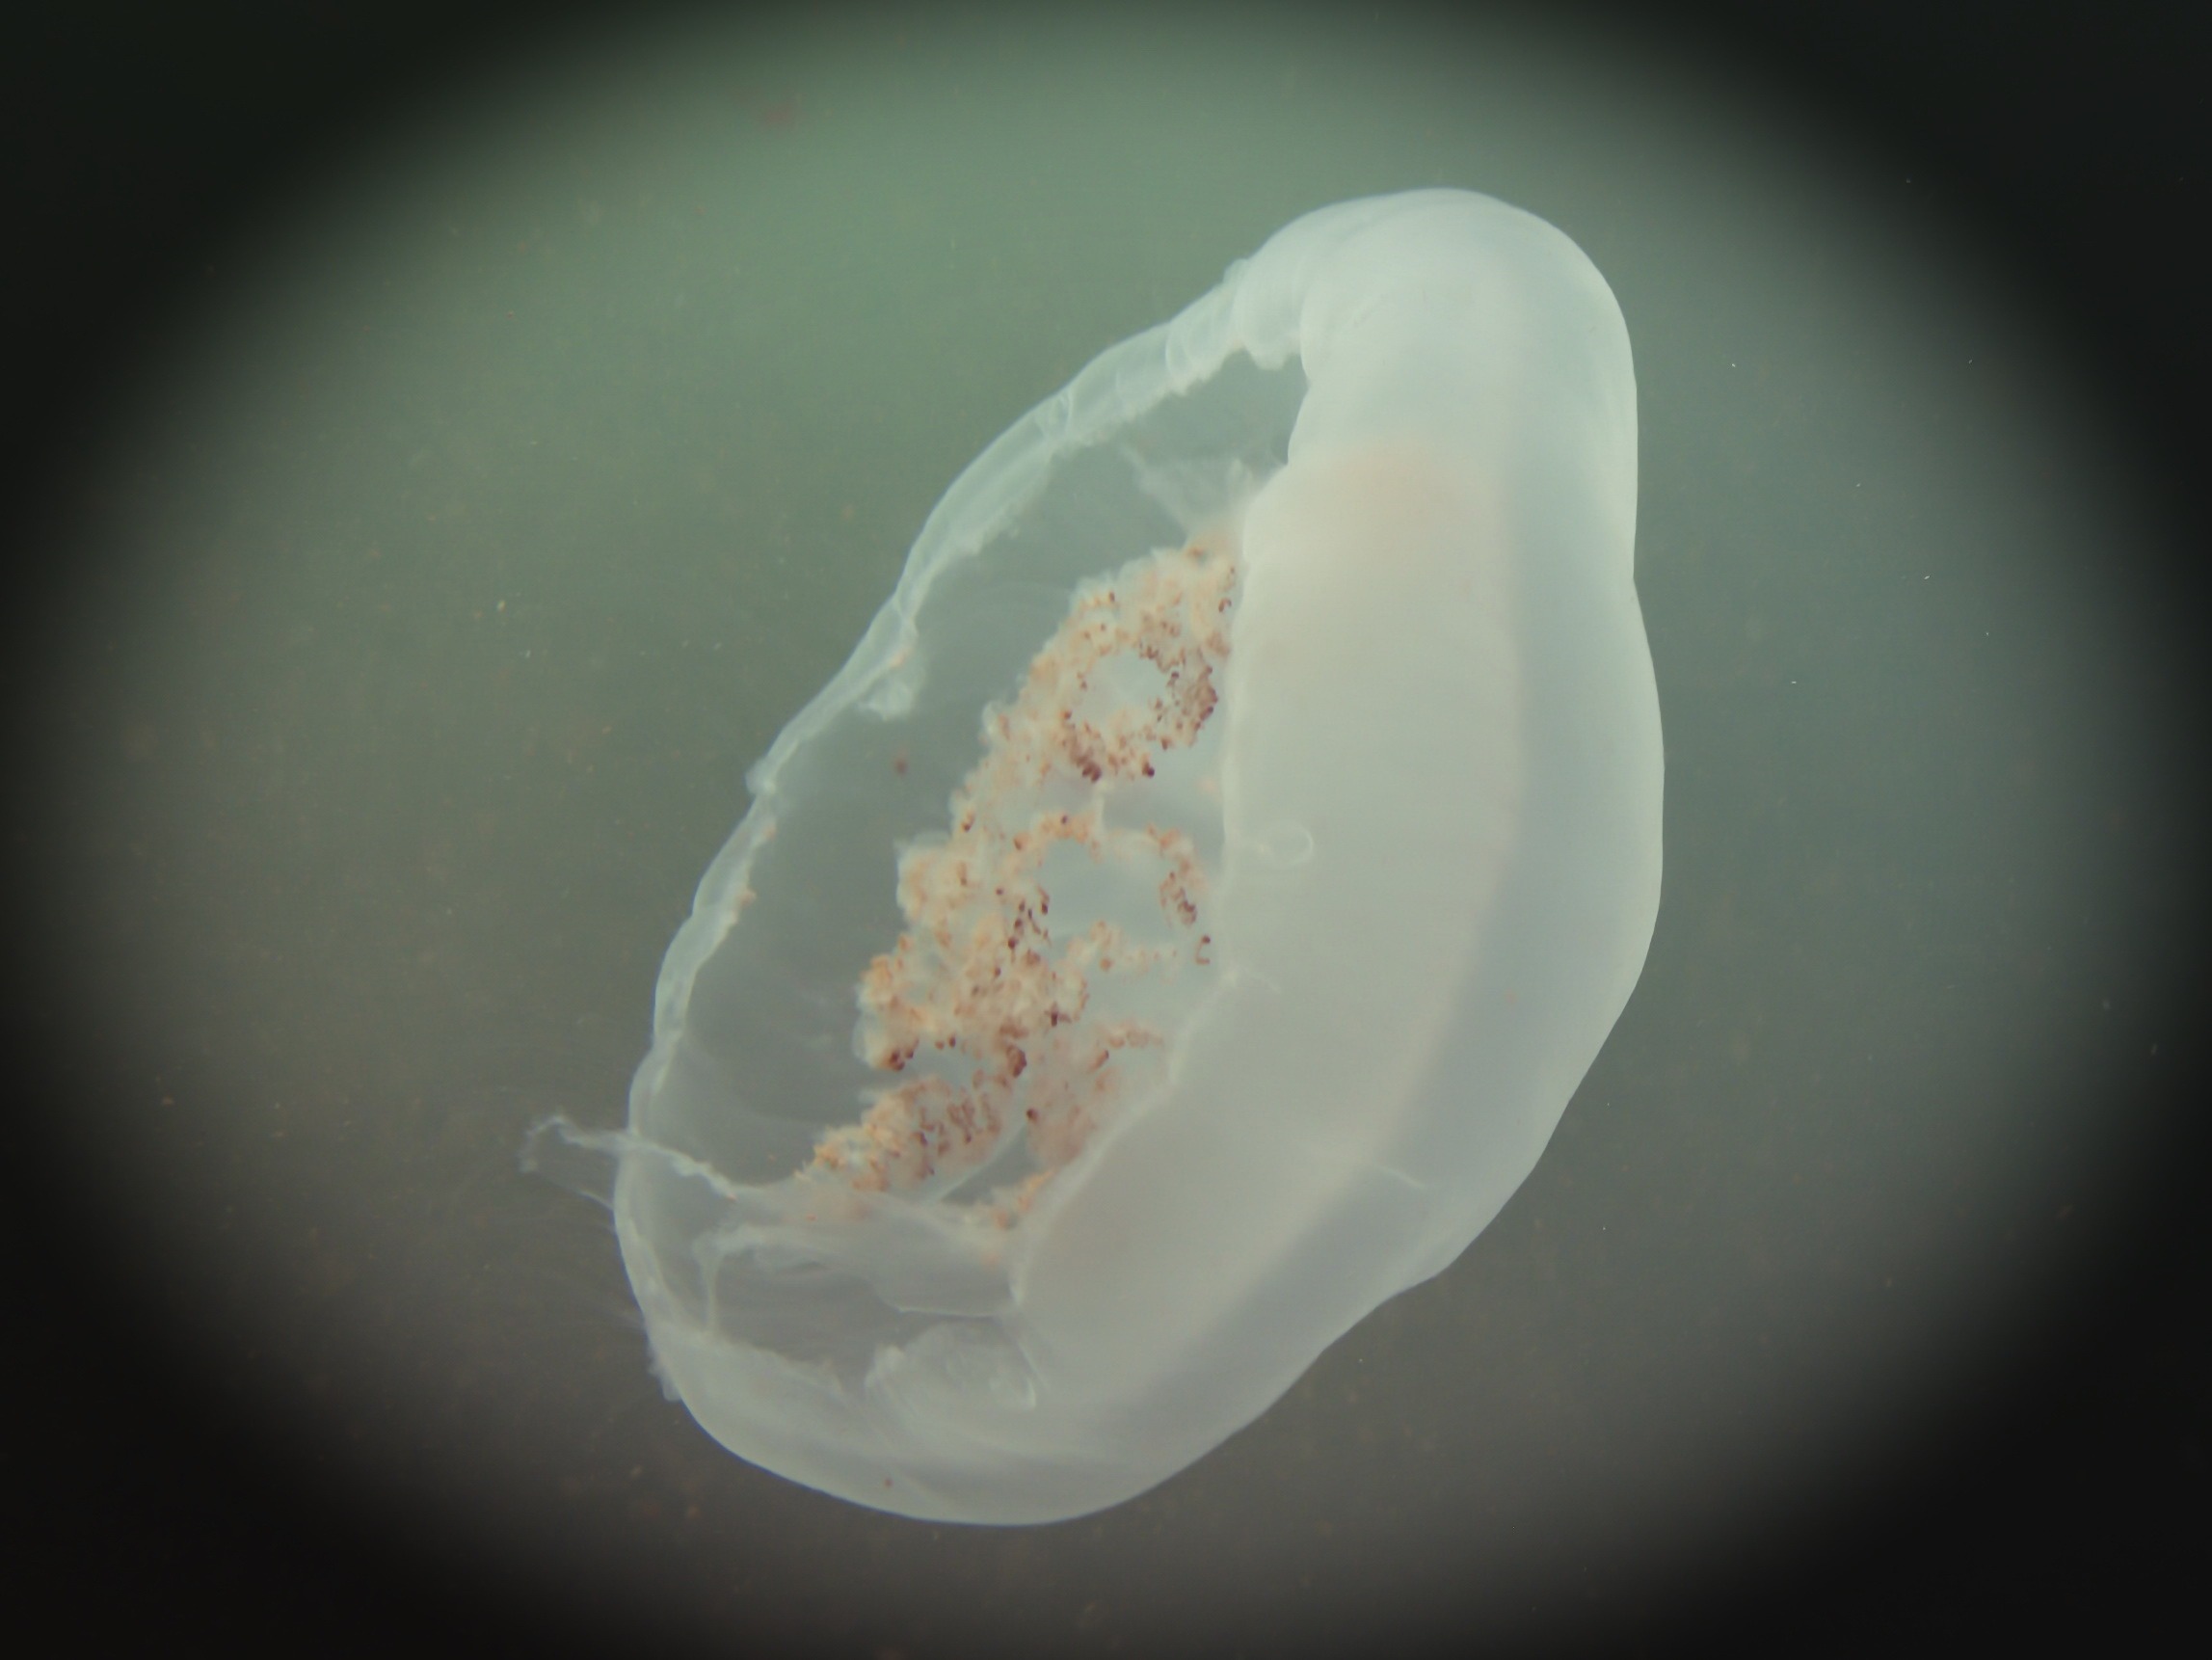
sea, diving, underwater, biology, jellyfish, moon, sea animal, invertebrate, close up, human body, medusa, creature, organ, tooth, baltic sea, macro photography, organism, cnidarian, schirmqualle, gelatinous, marine biology, marine invertebrates, dahme